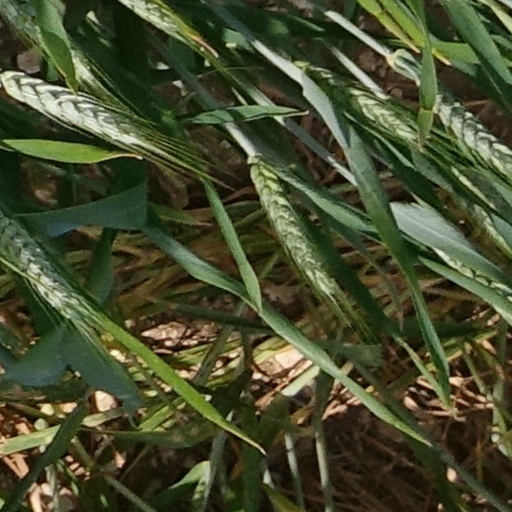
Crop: wheat